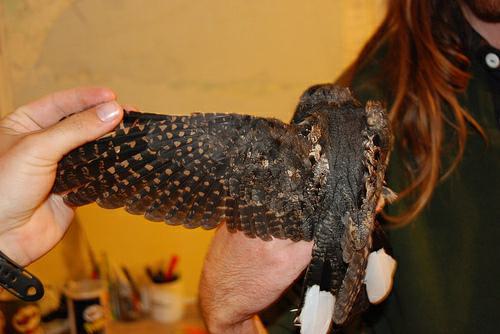
A photo of a whip poor will